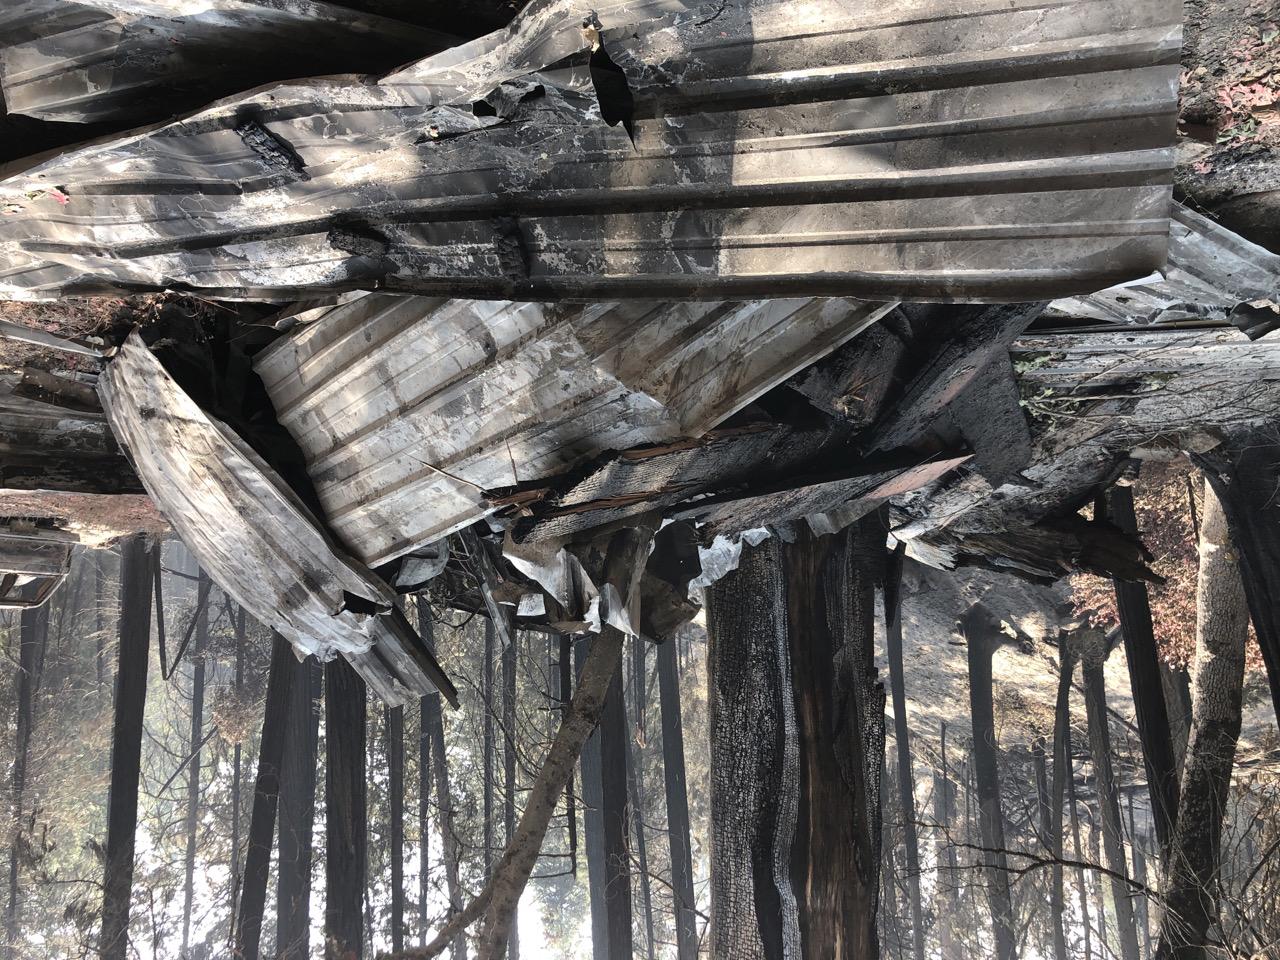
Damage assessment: destroyed